Operation Varsity

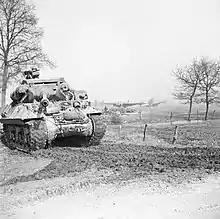
An Achilles tank destroyer on the east bank of the Rhine moves up to link with airborne forces whose abandoned Horsa gliders can be seen in the background.

Operation Varsity was a successful large-scale airborne operation. All of the objectives that the airborne troops had been tasked with had been captured and held, usually within only a few hours of the operation beginning. The bridges over the Issel had been successfully captured, although one later had to be destroyed to prevent its capture by counter-attacking German forces. The Diersfordter Forest had been cleared of enemy troops, and the roads through which the Germans might have routed reinforcements against the advance had been cut by airborne troops. Finally, Hamminkeln, the village that dominated the area and through which any advance would be made, had been secured by air-lifted units. By nightfall of 24 March, 15th (Scottish) Infantry Division had joined up with elements of 6th Airborne, and by midnight the first light bridge was across the Rhine. By 27 March, twelve bridges suitable for heavy armour had been installed over the Rhine and the Allies had 14 divisions on the east bank of the river, penetrating up to . According to "Generalmajor" Heinz Fiebig, commanding officer of one of the defending German formations, 84th Infantry Division, the German forces defending the area had been greatly surprised by the speed with which the two airborne divisions had landed their troops, explaining that their sudden appearance had had a "shattering effect" on the greatly outnumbered defenders. He revealed during his interrogation that his division had been badly depleted and could muster barely 4,000 soldiers.